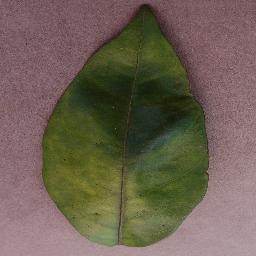
Label: Orange___Haunglongbing_(Citrus_greening)